Sky position (RA, Dec in degrees): 156.667, 1.297
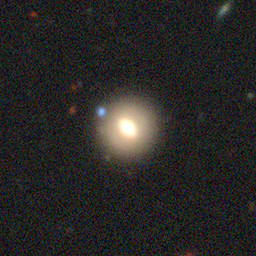
Galaxy morphology: Round Smooth Galaxies